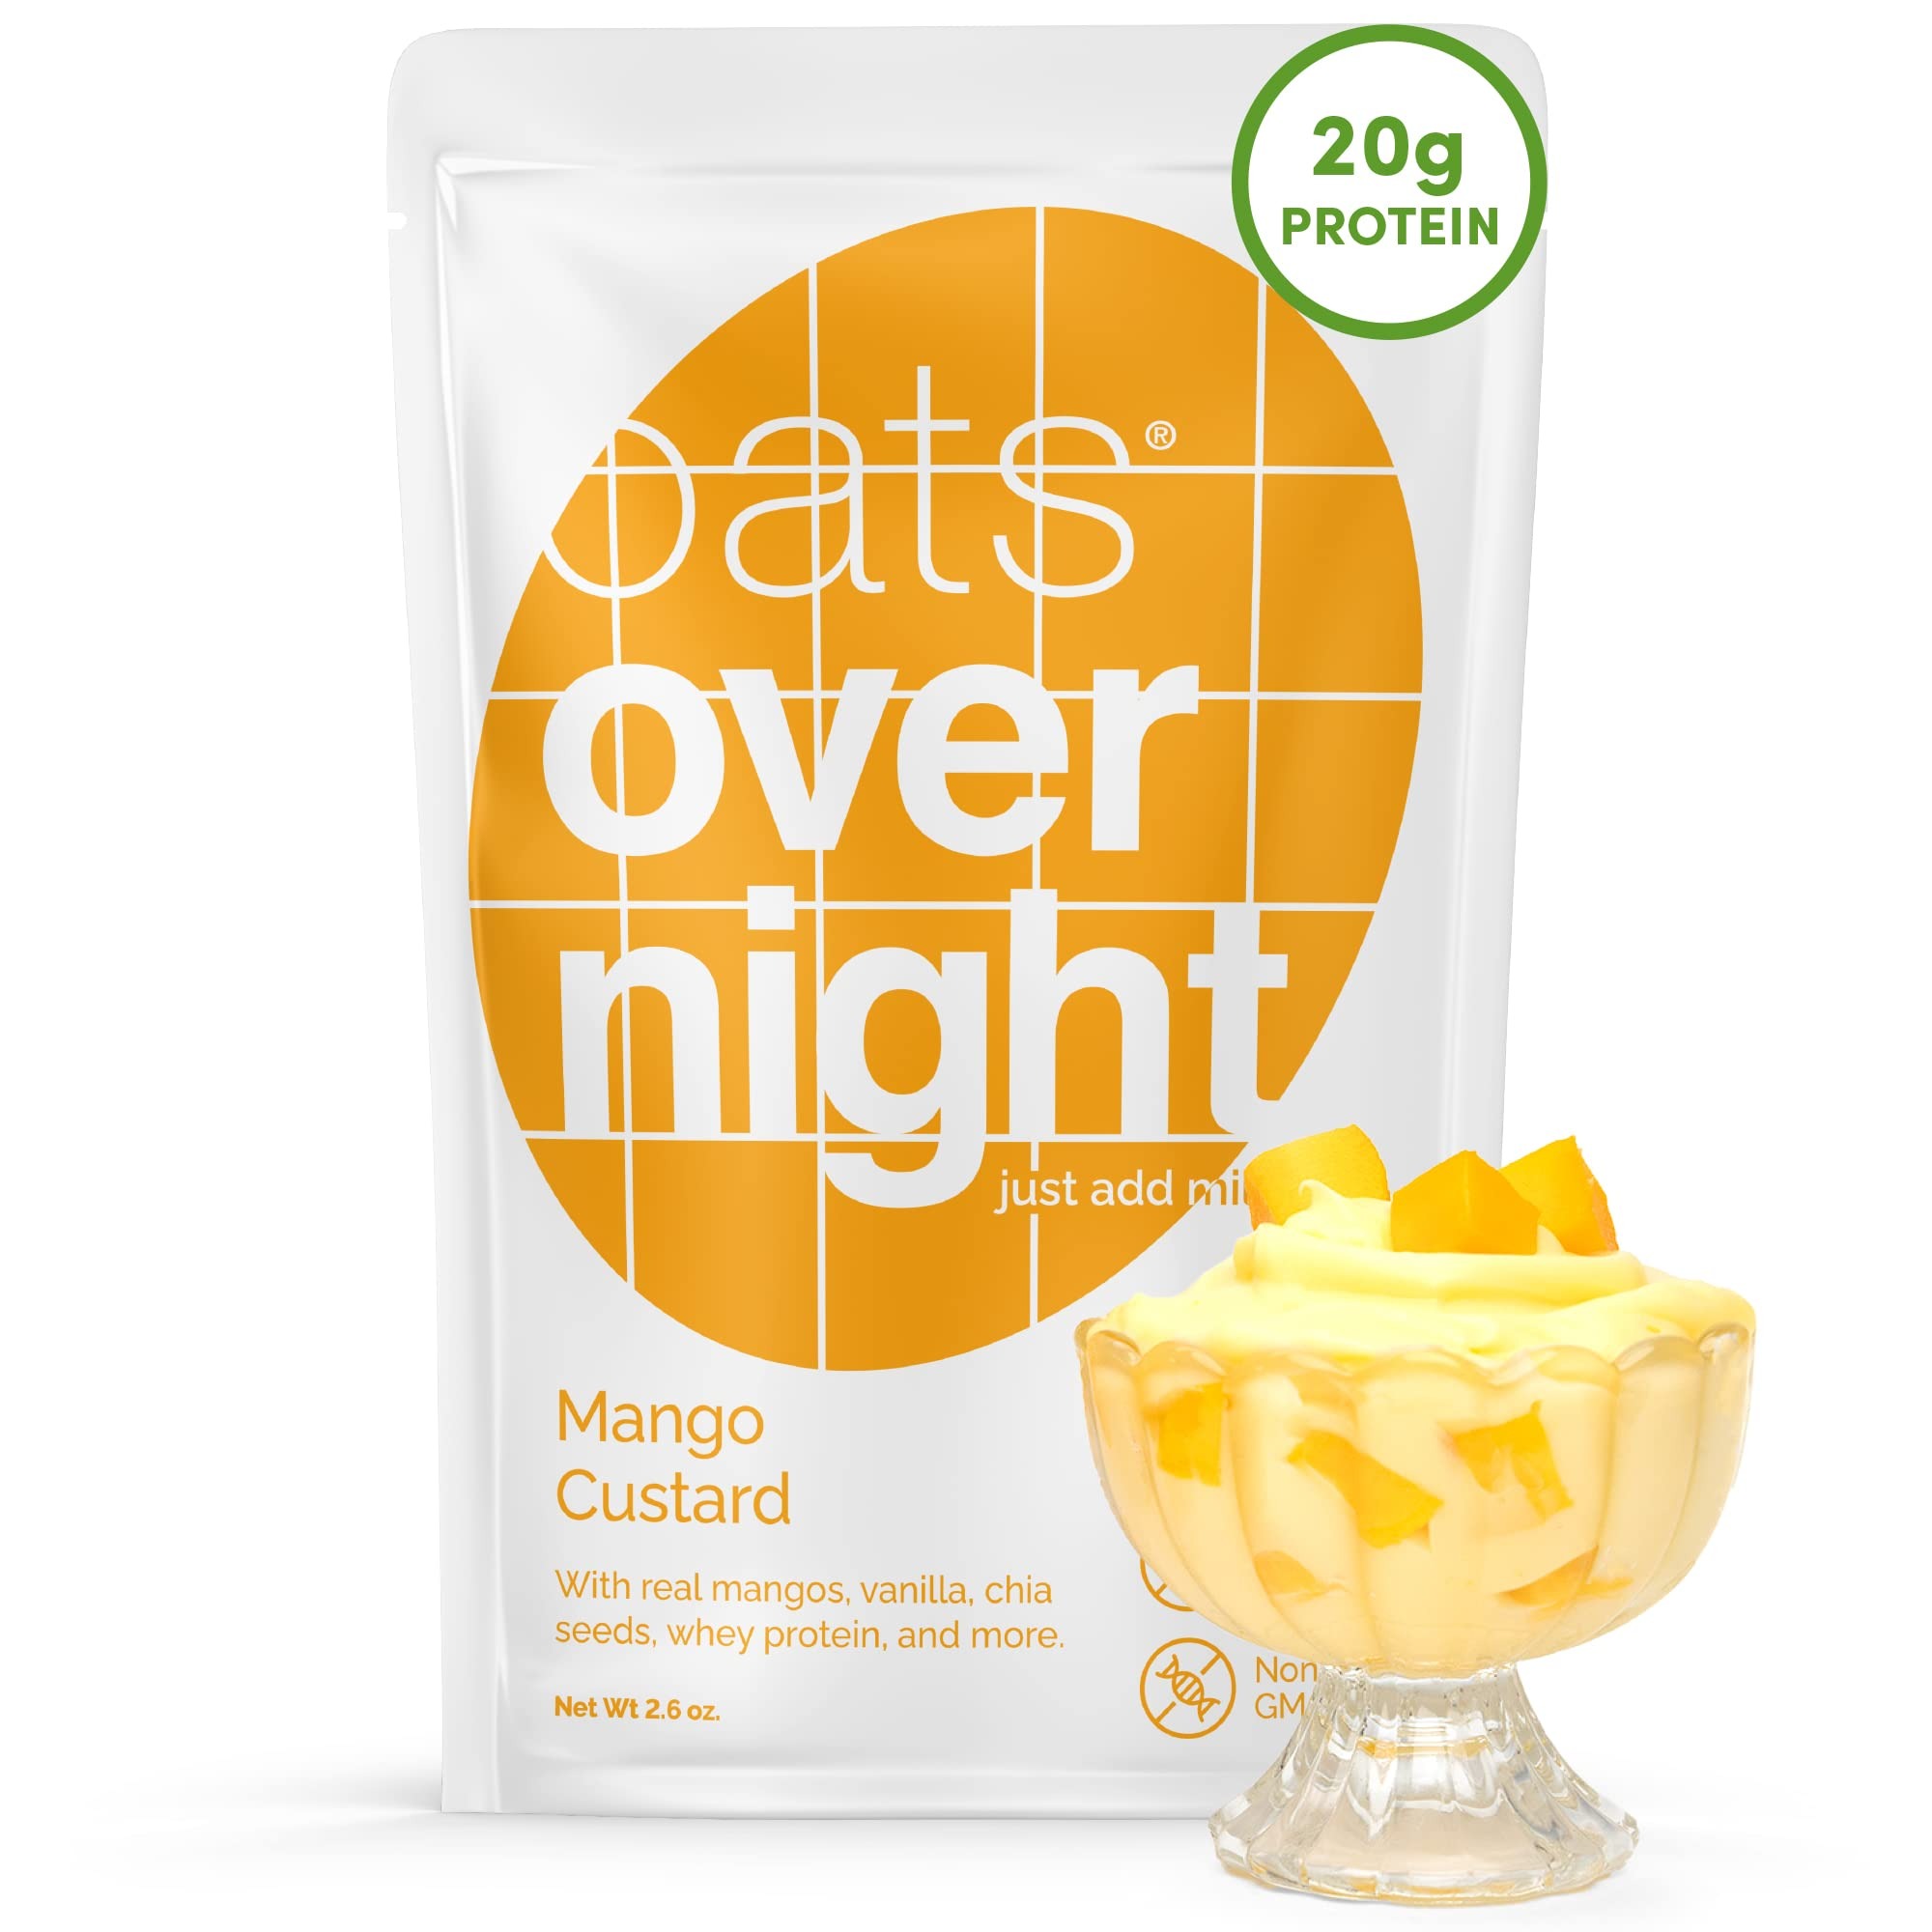
Item Name: Oats Overnight Mango Custard - Overnight Oats with 20g Protein, High Fiber Breakfast Protein Shake - Gluten Free Oatmeal, Non GMO High Protein Oatmeal (2.6 oz per meal) (16 Pack)
Bullet Point 1: ZERO MORNING PREP - Mix one pack of Oats Overnight with your choice of milk substitute (or traditional milk) the night before and place in the fridge so you can grab and go in the morning. Ditch the spoon and enjoy this premium oatmeal directly from the BlenderBottle (sold separately), perfect for your morning commute.
Bullet Point 2: CERTIFIED GLUTEN FREE, KOSHER, NO ERYTHRITOL, NON-GMO - Made with certified gluten free 100% whole grain oats, diced mangos, vanilla, maple sugar, chia seeds, flaxseed, Himalayan pink salt, and premium protein makes Oats Overnight the best-tasting oatmeal on the market.
Bullet Point 3: NUTRITIOUS START TO YOUR DAY - Each serving contains 20g of protein and 6g of fiber (or more!). An easy start to your morning and helps keep you full.
Bullet Point 4: 20G OF LEAN PROTEIN - This is the perfect nutritious breakfast or post-workout recovery option.
Bullet Point 5: MANGO CUSTARD FOR BREAKFAST - Give in to your sweet tooth each morning without the guilt. This superfood-loaded, protein-packed breakfast will fuel you for hours.
Product Description: Oats Overnight - Mango Custard oatmeal is the perfect overnight oats breakfast solution for those who are always on the go. With zero morning prep, you can mix one pack of Oats Overnight with your choice of milk substitute (or traditional milk) the night before and place it in the fridge so you can grab and go in the morning with the protein shaker bottle. Ditch the spoon and enjoy this premium oats overnight shake directly from the BlenderBottle (not included), perfect for your morning commute. Oats Overnight Mango Custard protein shake is a certified gluten-free, kosher, non-GMO oatmeal that is made with diced mangos, vanilla, maple sugar, chia seeds, flaxseed, and whey protein. This combination of ingredients makes it the best-tasting high protein oatmeal on the market. Each serving contains 20g of protein and is high in fiber, providing an easy start to your morning and helps keep you full for the perfect protein breakfast. With 20g of gluten free oatmeal, it’s also the perfect nutritious overnight oats ready to eat protein oats breakfast or post-workout rolled oats recovery option. Order now and enjoy the convenience of a nutritious oats over night breakfast that’s ready when you are!
Value: 41.6
Unit: Ounce

Price: 46.92